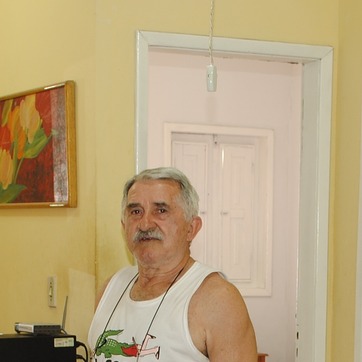
Material: hair